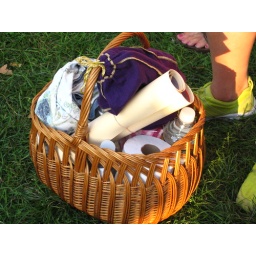
all she had was an annoying dog in her basket